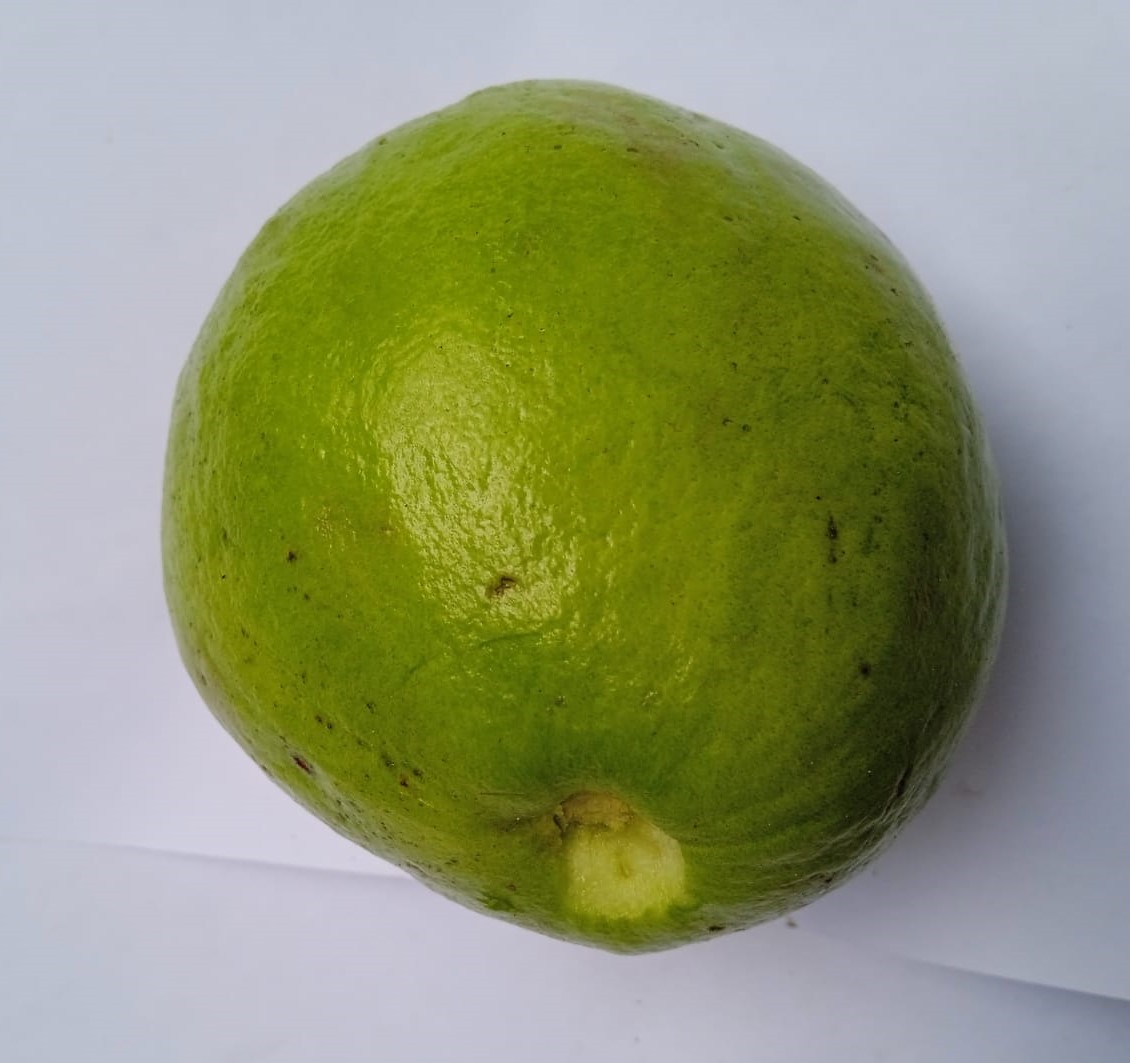
Fruit: guava
Condition: fresh